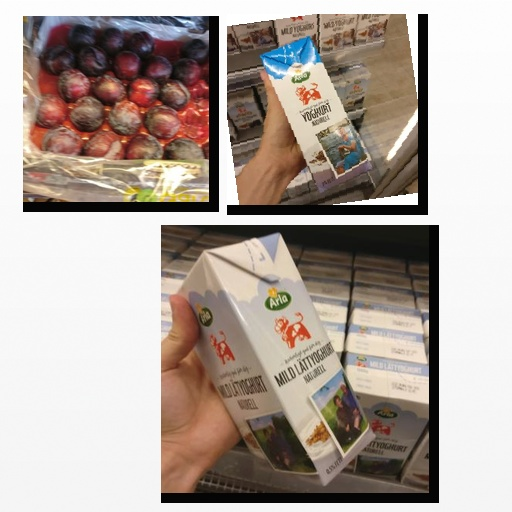
Food items: plum, natural_yogurt, natural_low_fat_yogurt